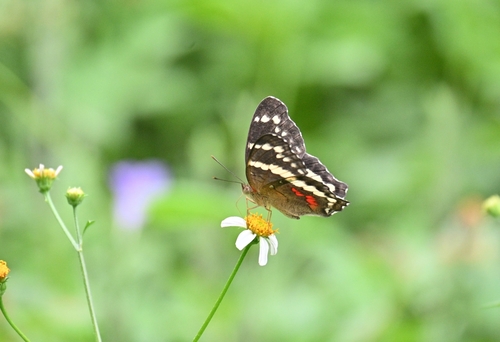
Scientific name: Anartia fatima
Common name: Banded peacock
Family: Nymphalidae
Order: Lepidoptera
Pollinator type: Primary pollinator
Habitat: Open areas and gardens
Geographic range: South America
Conservation status: Least Concern